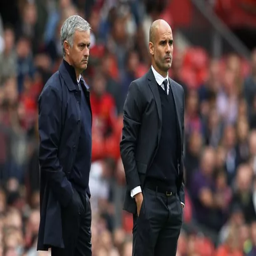
soccer player and football player greet each other before the match